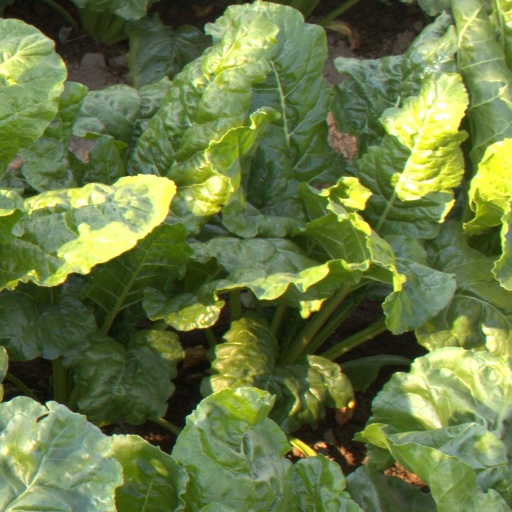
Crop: sugar beet